Robins Air Force Base

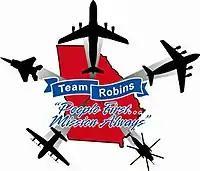
Team Robins Logo

For a brief period, Robins AFB was the home of the C-27J Schoolhouse. The schoolhouse officially began classes at Robins Air Force Base, Georgia on 9 September 2009. L-3 Link (a subsidiary of the former L3 Technologies) operated the official C-27J schoolhouse at the Georgia Department of Defense's Fixed Wing Flight Facility at Robins AFB. This flight facility included training classrooms, computer learning center, a 100-person auditorium, flight planning, and fight operations areas. The facility also housed the resident Government Flight Representative and Aviation Program Team assigned to the C-27J contract. Fixed Wing Flight Facility Robins AFB is also home of Hotel Company, 171st Aviation Regiment, Georgia Army National Guard, flying the cargo delivery Short C-23 Sherpa. The schoolhouse was deactivated when the Air Force divested its C-27J fleet as part of the 2014 National Defence Authorization Act.